Aéropostale (aviation)

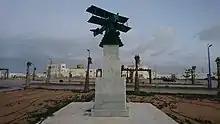
Aéropostale monument in Tarfaya.

Aéropostale founder Pierre-Georges Latécoère envisioned an air route connecting France to the French colonies in Africa and South America. The company's activities were to specialise in, but were by no means restricted to, airborne postal services. The company was formed on December 25, 1918.